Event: Nepal Earthquake
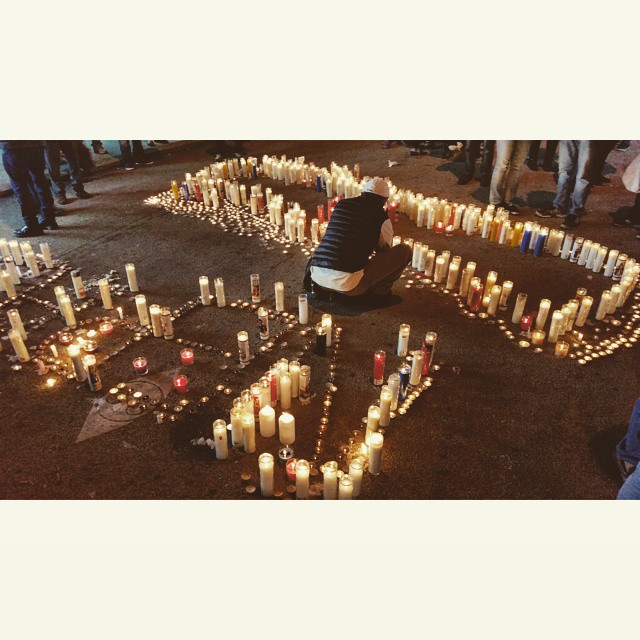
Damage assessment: no_damage